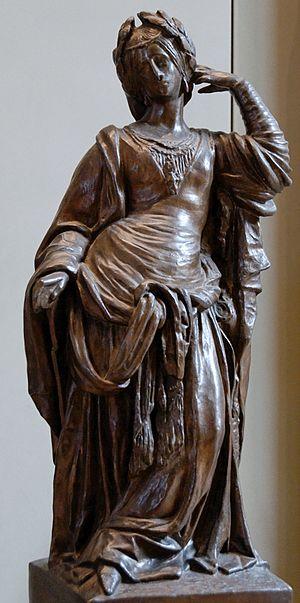
Clémence Isaure. Bronze fondu par Victor Thiebaut en 1854, d'après un modèle en argile de Préault.